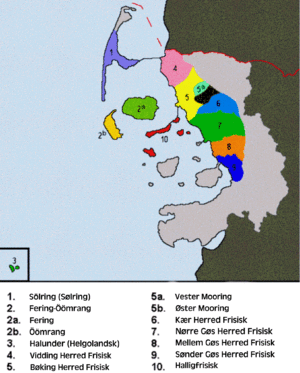
Gøsherredfrisisk
Kort over de nordfrisiske dialektområder i Nordfrislands kreds
Kort over de nordfrisiske dialekter
Gøsherredfrisisk er en samlet betegnelse for tre nordfrisiske dialekter, der tales eller taltes i Nørre og Sønder Gøs Herreder ved Sydslesvigs vestkyst. Gøsherredfrisisk opdeles i det sydlige, det midterste og det nordlige Gøsherredfrisisk. Søndergøsherredfrisisk er allerede uddød, efter at de sidste to frisisk-talende personer døde omkring 1980 i Hatsted. Også de to andre varieteter er i fare for at uddø. Efter at Ejderstedfrisisk og Strandfrisisk allerede forsvandt i 1600- og 1700-tallet, er Mellemgøsherredfrisisk nu den sydligste nordfrisiske dialekt.